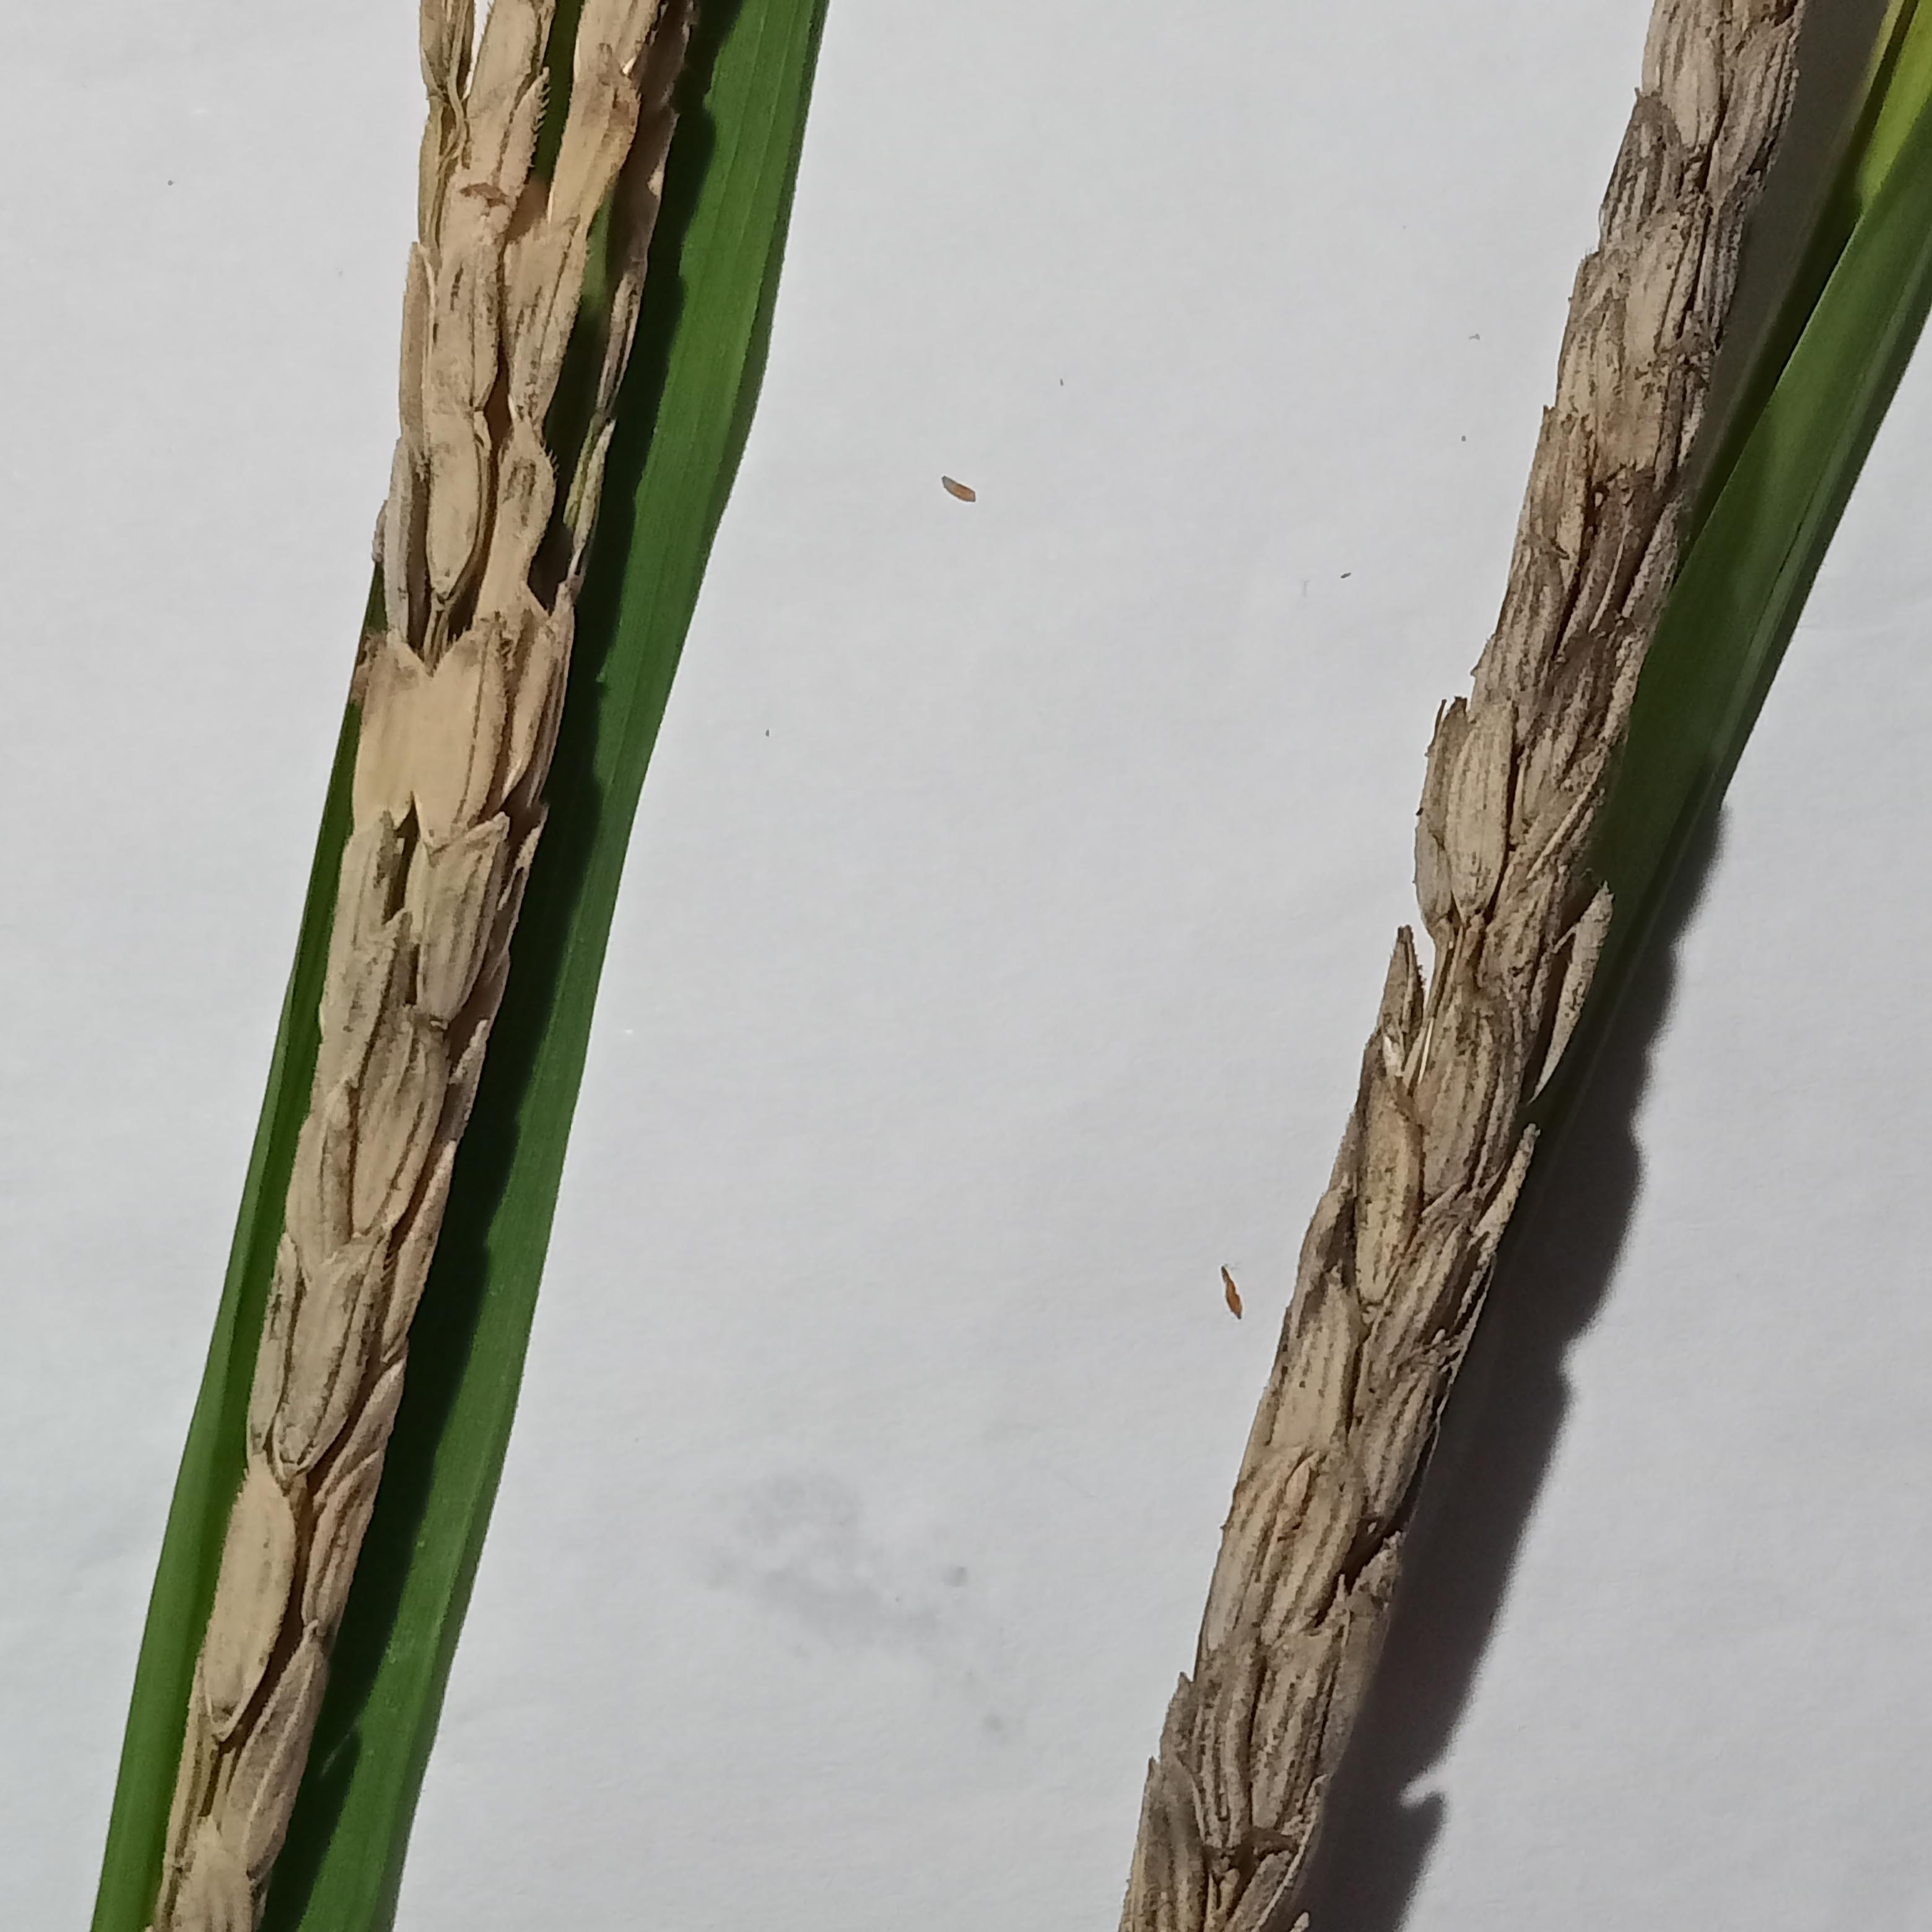
Label: Rice___Neck_Blast